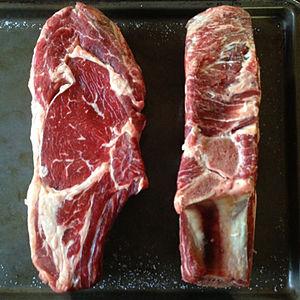
Côte de bœuf de Chalosse (face et côté)
Bœuf de Chalosse est une marque de certification pour une viande bovine issue de l'espèce Bos taurus. Cette viande est issue d'une production agricole du sud du département français des Landes et du nord des Pyrénées-Atlantiques.